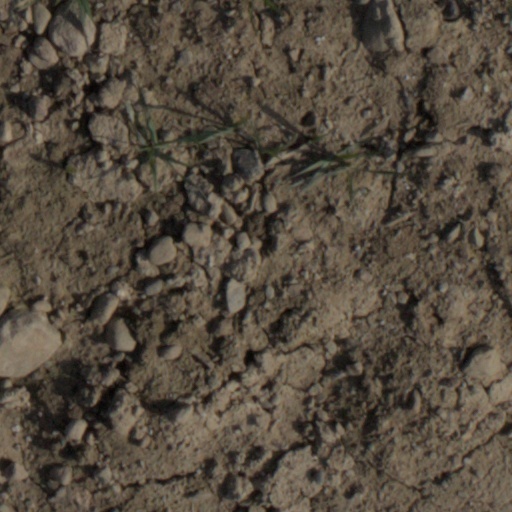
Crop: wheat